Tokyo West International School

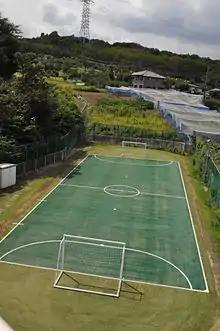
TWIS outdoor playground

The school's facilities currently include 12 classrooms, a library, a science room, a music room, an outdoor swimming pool, an artificial turf field, an tent gym as well as a small netted rooftop.